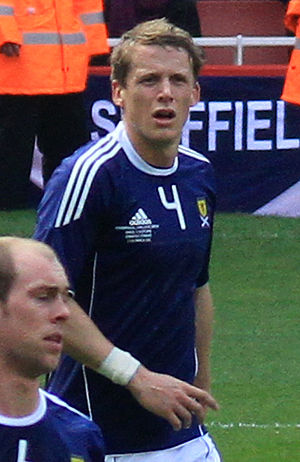
Christophe Berra
Christophe Berra er en skotsk fodboldspiller, der spiller som midterforsvarer hos Hearts i hjemlandet. Han har også spillet i England hos Wolverhampton Wanderers og Ipswich.